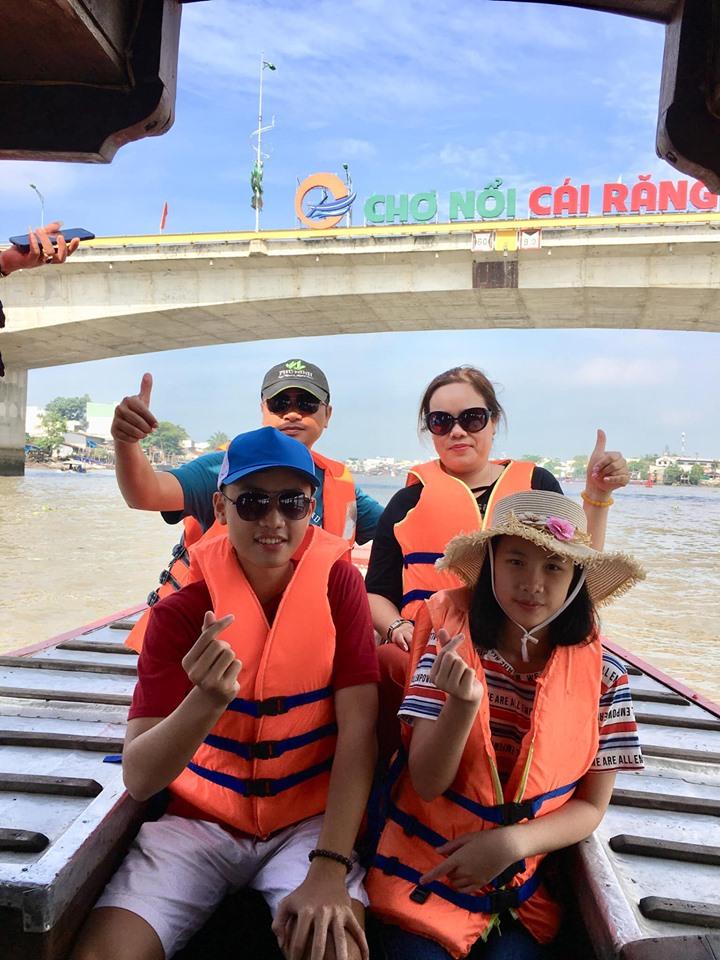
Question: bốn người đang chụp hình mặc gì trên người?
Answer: bốn người đang chụp hình mặc áo phao trên người